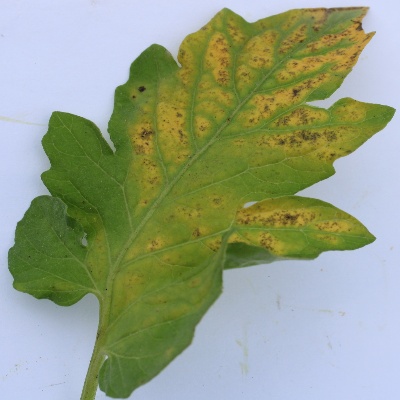
Crop: Tomato
Condition: septoria leaf spot